Trochosaurus

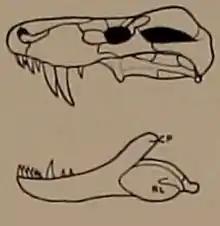
Boonstra's reconstruction of the skull and jaws of "Trochosaurus"

"Trochosaurus" was named in 1915 by Sidney H. Haughton for the type species T. intermedius (referring to its seemingly intermediate condition between "Lycosuchus" and "Trochosuchus") based on a single specimen, the holotype SAM-PK-2756. This specimen is an extremely weathered partial skull, preserving roughly the first two thirds of the skull and jaws with an estimated total length of ~.